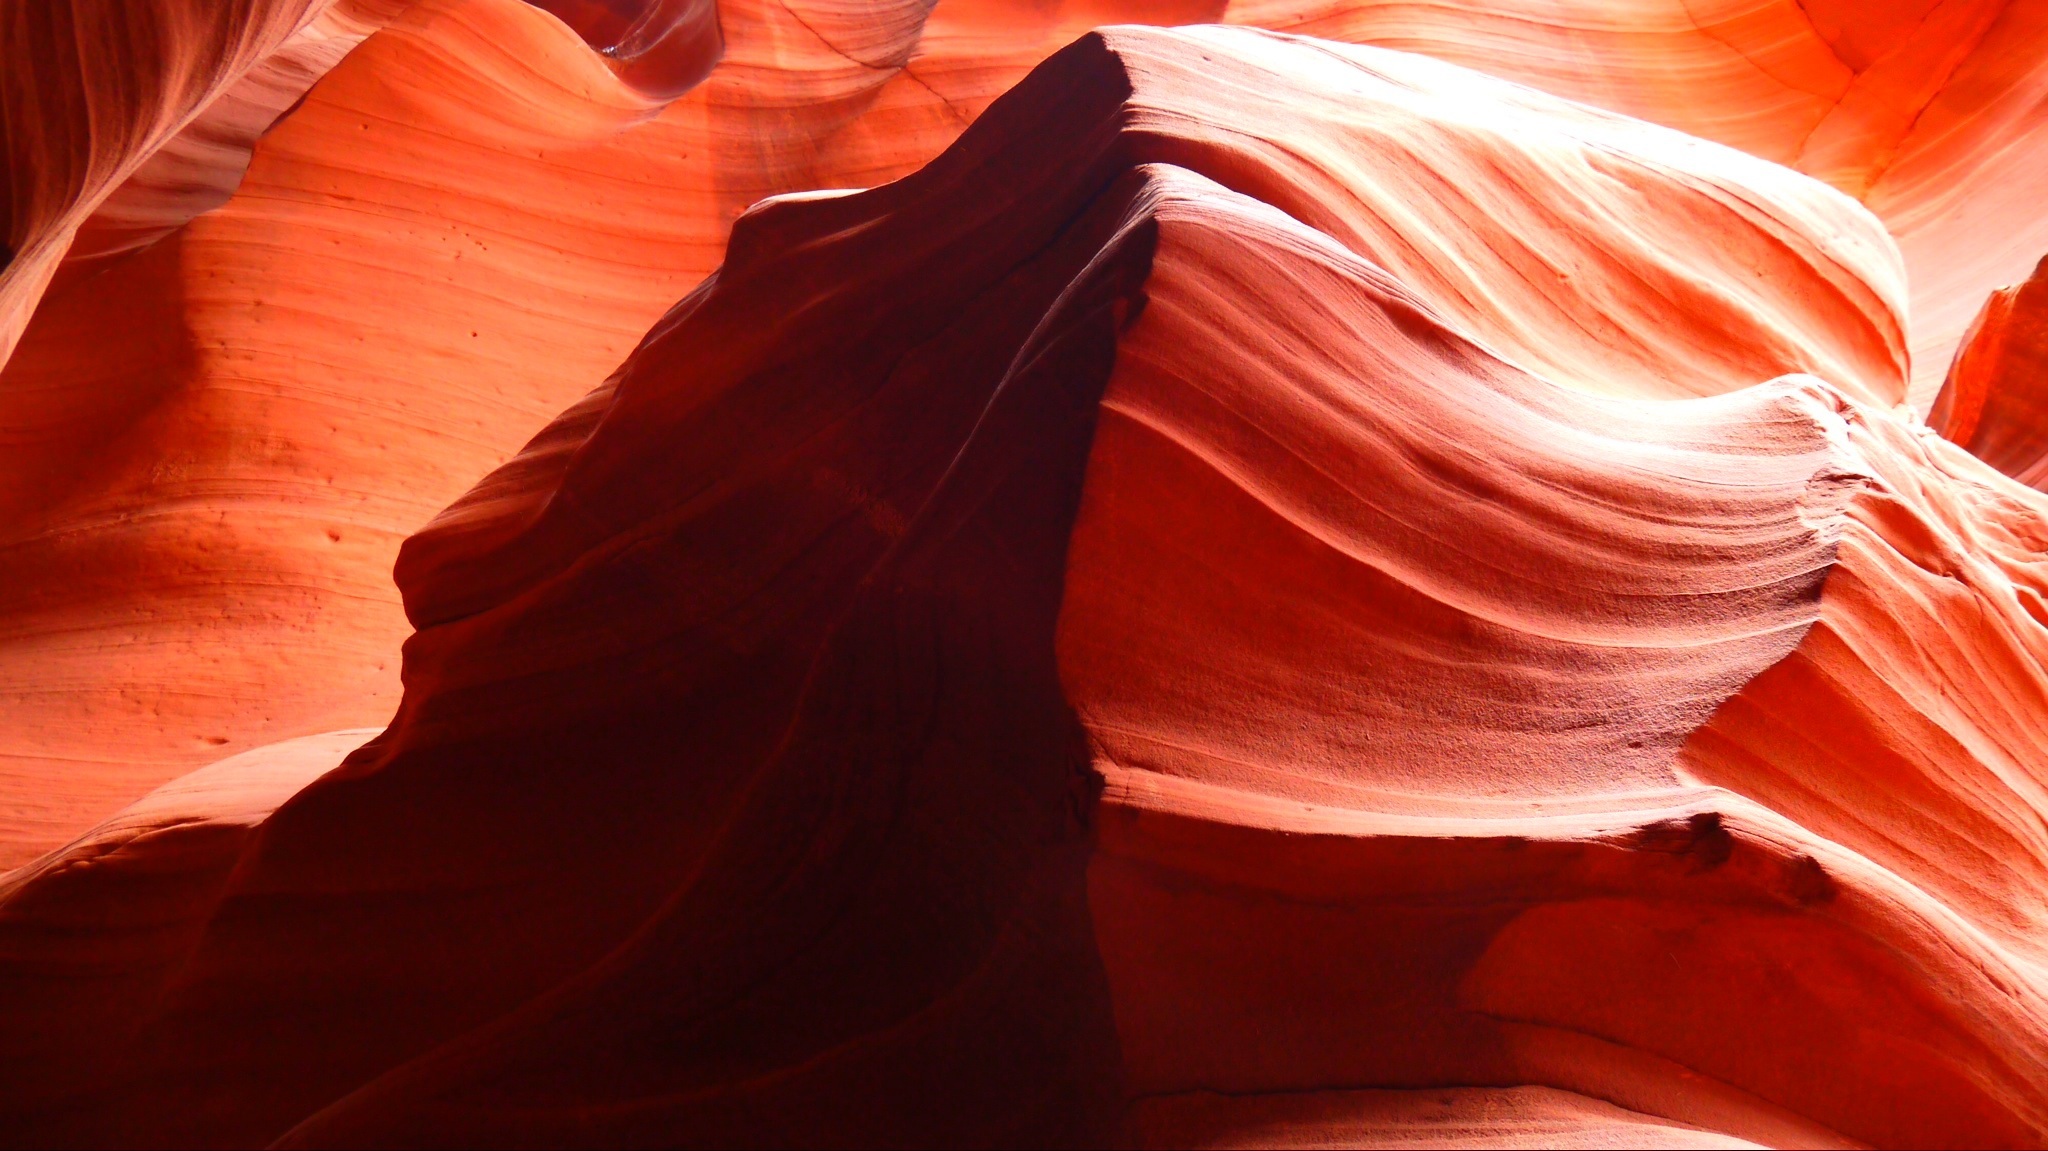
nature, plant, sunlight, leaf, flower, petal, red, color, usa, america, canyon, arizona, antelope canyon, close up, navajo, native american, flowering plant, slot canyon, navajo land, geological phenomenon